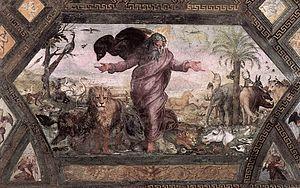
Le fixisme est une hypothèse aujourd'hui abandonnée par la communauté scientifique selon laquelle il n'y a pas plus de transformation des espèces végétales ou animales, que de modification de l'Univers depuis sa création. Elle suppose que le monde dans lequel l'homme vit est stable ou revient toujours dans le même état selon des cycles.